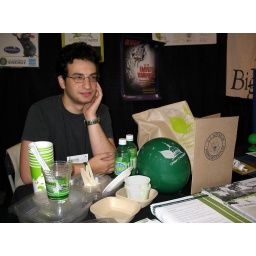
The Green the Capitol booth - an effort to make the Capitol building carbon-neutral - on the floor of the Green Festival in Washington, DC.